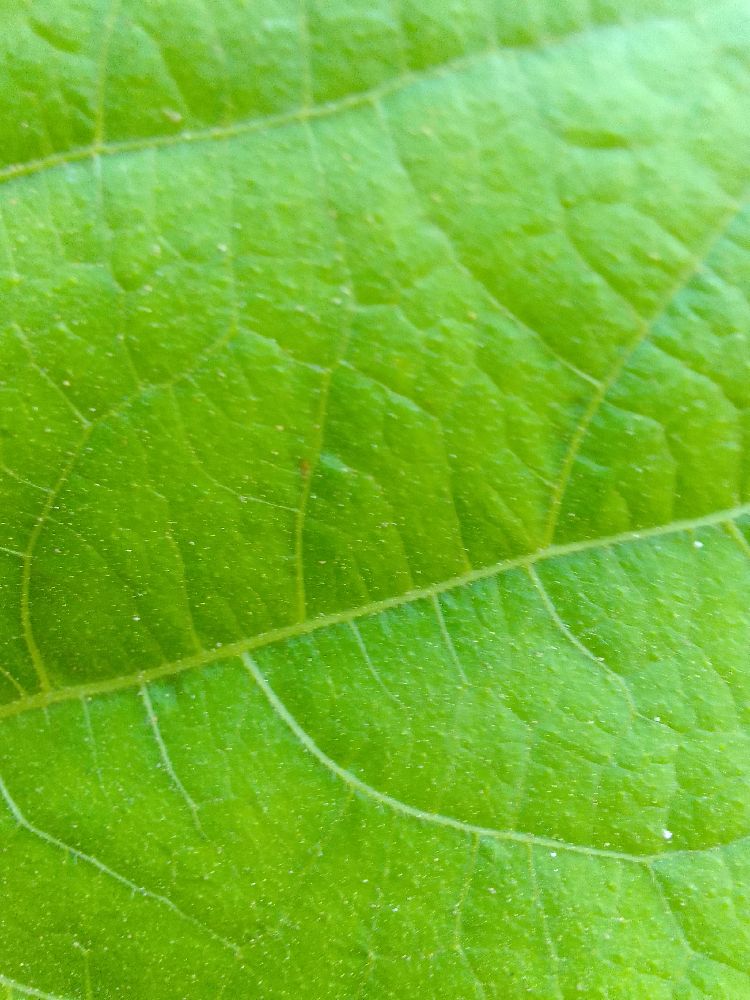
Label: healthy